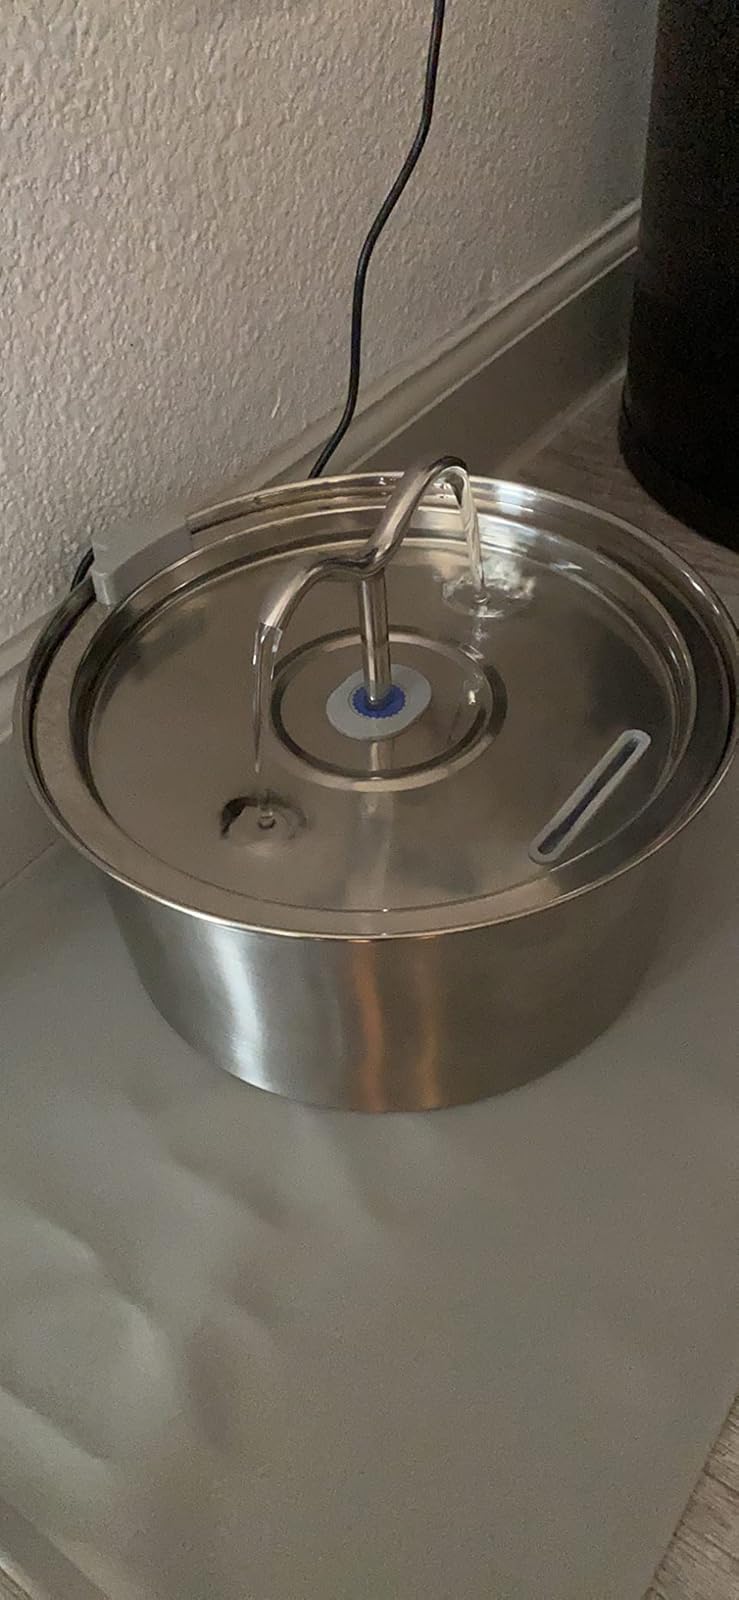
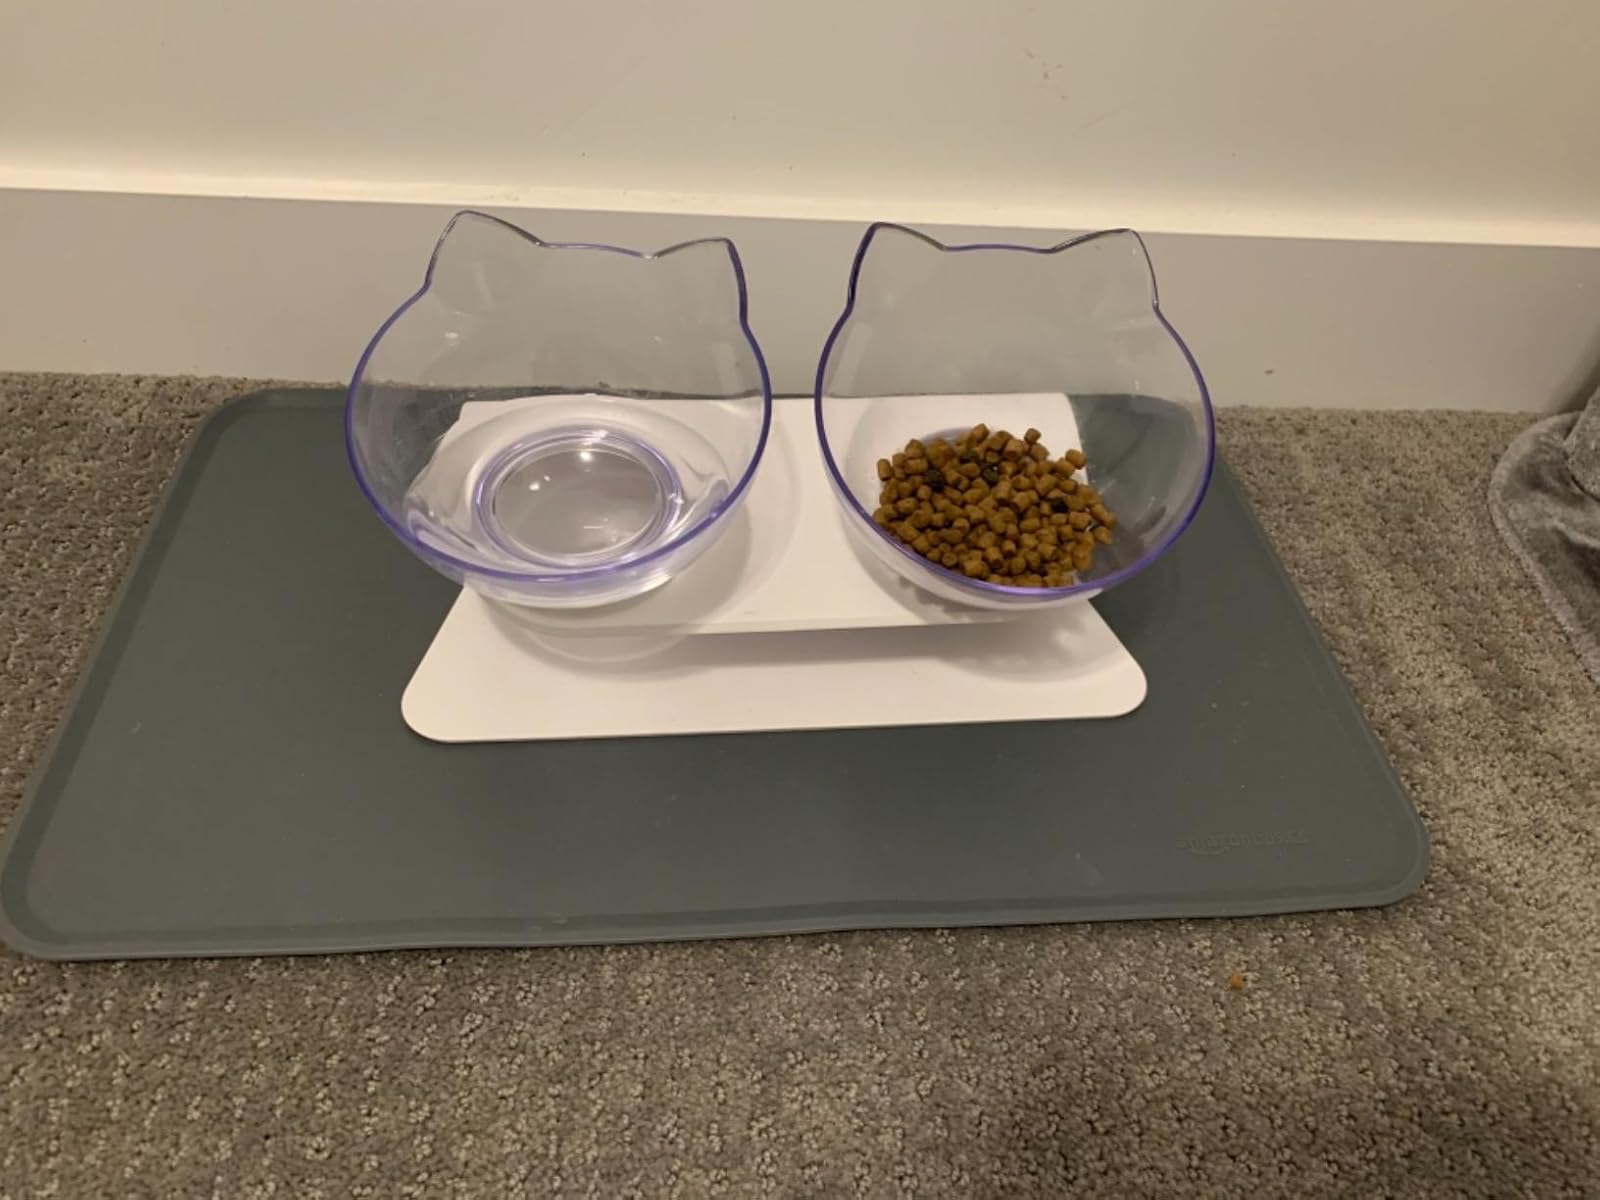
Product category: items_bowl
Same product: no